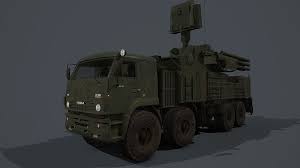
Label: Air Defense